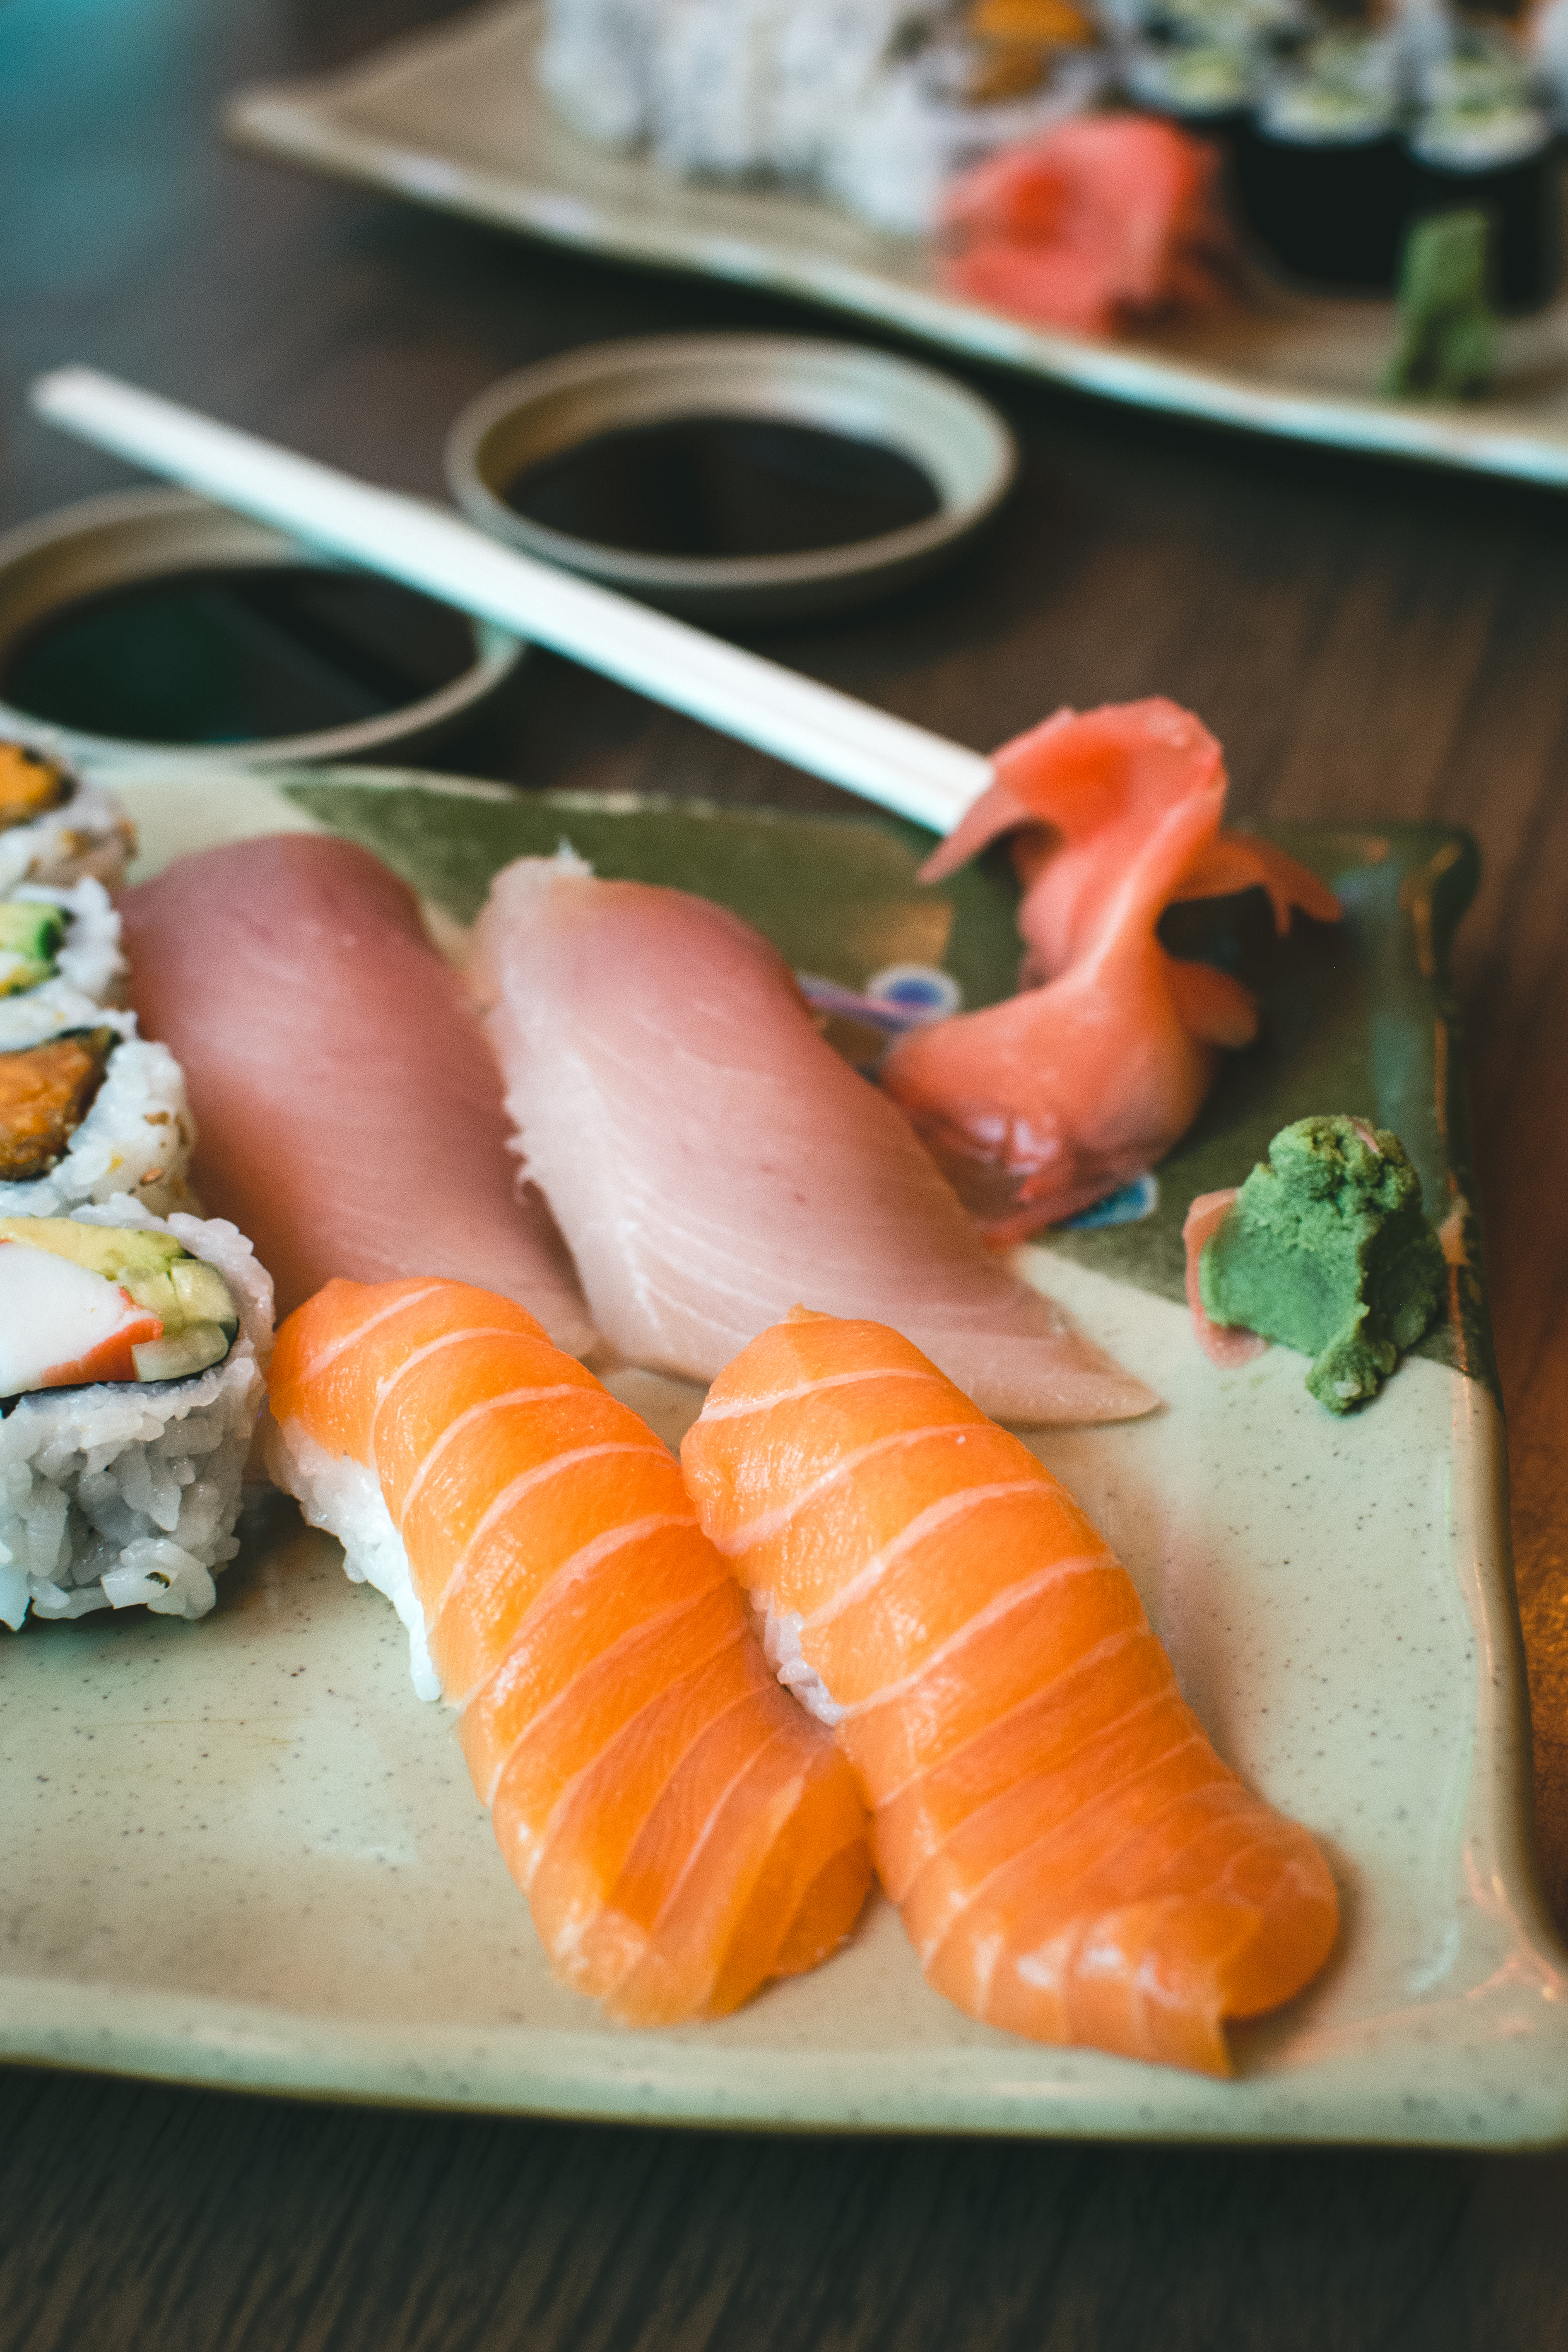
dish, food, cuisine, sashimi, sushi, comfort food, ingredient, salmon, brunch, smoked salmon, meal, lox, japanese cuisine, lunch, la carte food, sakana, seafood, fish slice, gimbap, california roll, produce, recipe, side dish, delicacy, garnish, supper, appetizer, Take out food, wasabi